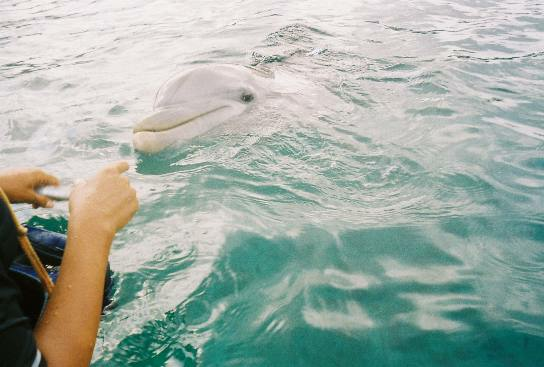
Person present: No